Agnano

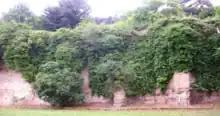
Terrace wall

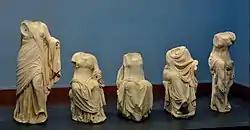
Muses group from Agnano, Greek 120-100BC, originally from Delos (Liebieghaus, Frankfurt)

A group of statues of muses, including the famous "Frankfurt Urania", was discovered in the Roman baths and is now in the Liebieghaus museum. The figures, dating from 120-100BC, had been removed from their original location in ancient times and it is believed that they were originally from Delos near the temple of Apollo. The fine execution of the robes is especially skillful and their arrangement and textures emphasise the figures’ beautiful bodies. Although the condition of the group is somewhat fragmentary, the style is very naturalistic.